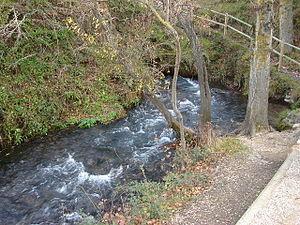
Le Queiles est une rivière espagnole, et un affluent de l'Èbre, sur sa rive droite. Elle prend sa source à Vozmediano Soria où apparaît l'eau d'un sommet du Moncayo. Plus tard il reçoit la rivière Cailes dans la zone de Los Fayos. Elle forme de magnifiques escarpements dans les conglomérats de Tarazona et les eaux sous cette population élargit sa voie en profitant pour les irrigations. Après Novallas elle entre en Navarre, aboutissant à l'Ebre par Tudela dans la Communauté forale de Navarre.